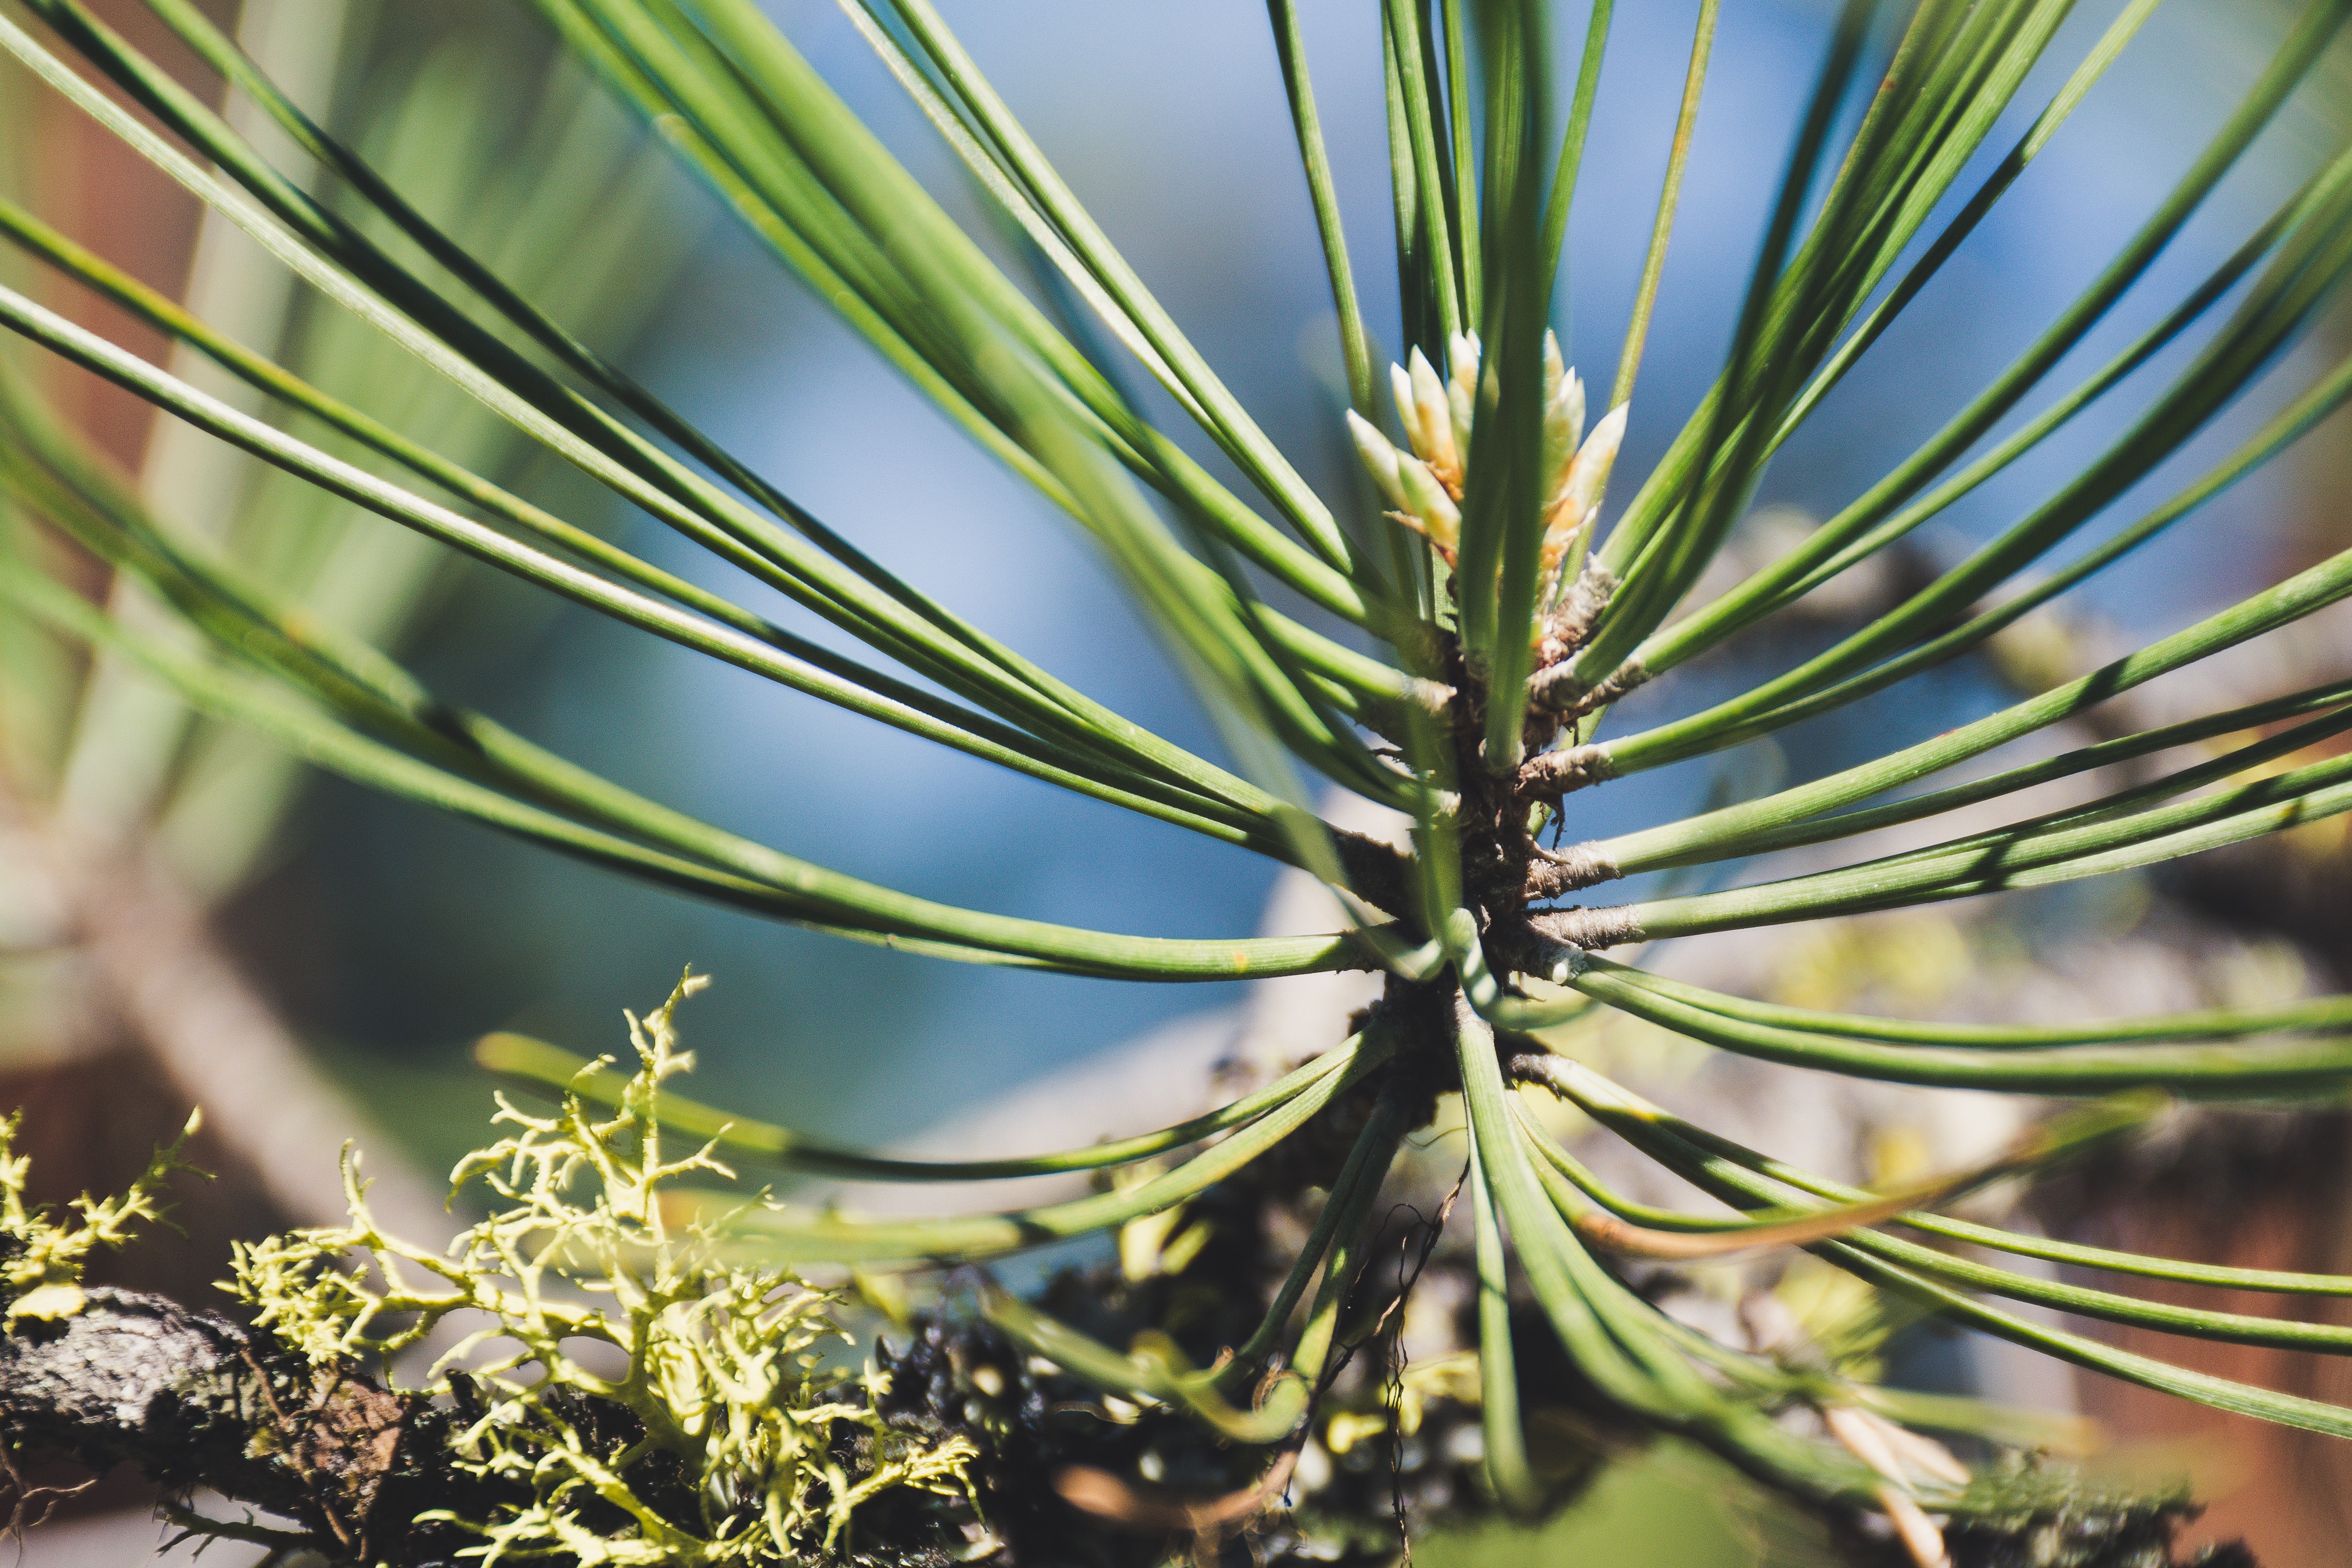
Columbian spruce, balsam fir, white pine, Jack pine, Yellow fir, lodgepole pine, Larix lyalliiSubalpine Larch, shortstraw pine, sugar pine, Canadian fir, red pine, Singleleaf pine, plant, loblolly pine, oregon pine, tree, western yellow pine, shortleaf black spruce, evergreen, Two needle pinyon pine, American larch, Georgia pine, woody plant, flower, pine, leaf, terrestrial plant, pine family, botany, conifer, American pitch pine, hackmatack, larch, sitka spruce, branch, plant stem, spruce, fir, cypress family, Gnetae